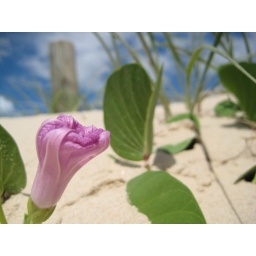
A shot using deapth of field to capture the flower in the foreground, the shot was taken using Macro Mode